Crater of Diamonds State Park

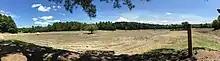
A panoramic photo of the field

The Crater of Diamonds is part of a 100-million-year-old eroded volcanic formation (a volcanic pipe). The deeply sourced Kimberlite/Lamproite magma brought the diamonds to the surface. The diamonds had crystallized in the relatively stable cratonic root of the continent long before and were sampled by the magma as it rose to the surface.